Wolverhampton Low Level railway station

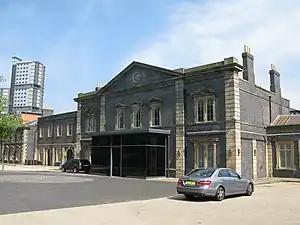
Wolverhampton Low Level station main building in 2014

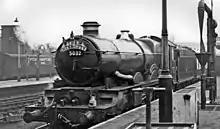
The 'Inter-City' arrives in 1958

Wolverhampton Low Level was a railway station on Sun Street, in Springfield, Wolverhampton, England.